Coronary artery bypass surgery

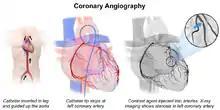
With a coronary angiography, stenotic lesions of the coronary arteries are identified.

Coronary artery disease is caused when coronary arteries of the heart accumulate atheromatous plaques, causing stenosis (narrowing) in one or more arteries and risking myocardial infarction, the interruption of blood supply to the heart. CAD can occur in any of the major vessels of the coronary circulation: the left main stem, left ascending artery, circumflex artery, and right coronary artery, and branches thereof. CAD symptoms vary from none, to chest pain only when exercising (stable angina), to chest pain even at rest (unstable angina). It can even manifest as a myocardial infarction; if blood flow to the heart is not restored within a few hours, whether spontaneously or by medical intervention, the blood-deprived part of the heart becomes necrotic (dies) and is scarred. It may lead to other complications such as arrhythmias, rupture of the papillary muscles of the heart, or sudden death.